List of dangerous snakes

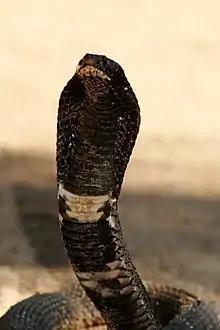
Rinkhals ("Hemachatus haemachatus")

The Mali cobra ("Naja katiensis") is a venomous species of spitting cobra native to western Africa. The venom of this species consists of postsynaptic neurotoxins and cardiotoxins with cytotoxic (necrotizing) activity. An average wet venom yield of 100 mg has been reported for this species. The average murine value of this species is 1.15 mg/kg IV, but there is an IV range of 0.97 mg/kg-1.45 mg/kg. The West African spitting cobra is one of the most common causes of snakebite in Senegal. Over 24 years, from 1976 to 1999, a prospective study was conducted of overall and cause-specific mortality among the population of 42 villages of southeastern Senegal. Of 4228 deaths registered during this period, 26 were caused by snakebite, four by invertebrate stings and eight by other wild or domestic animals. The average annual mortality rate from snakebite was 14 deaths per 100,000 population. Among persons aged one year or over, 0.9% (26/2880) of deaths were caused by snakebite and this cause represented 28% (26/94) of total deaths by accidents. Of 1280 snakes belonging to 34 species collected, one-third were dangerous, and the proportions of Viperidae, Elapidae and Atractaspidae were 23%, 11% and 0.6%, respectively. This species was third, responsible for 5.5% of the snakebites.